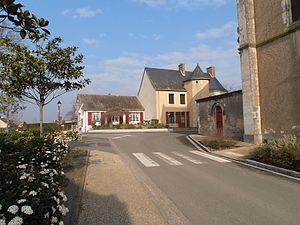
Le bourg
Vion est une commune française, située dans le département de la Sarthe en région Pays de la Loire, peuplée de 1 448 habitants.